Aeroflot

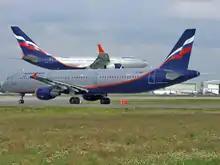
A new Airbus A321 holds for departure whilst an Ilyushin Il-96 lands at Aeroflot's Moscow-Sheremetyevo hub in 2008

Aeroflot introduced the Antonov An-10 and Ilyushin Il-18 in 1959, and together with its existing jet aircraft, the airline was able to extend services on modern aircraft to twenty one cities by 1960. The Tupolev Tu-114, then the world's largest airliner, entered service with the Soviet carrier on 24 April 1961 on the Moscow-Khabarovsk route; covering a distance of in 8 hours 20 minutes. The expansion of the Aeroflot fleet saw services with modern aircraft being extended to forty one cities in 1961, with fifty percent of all-Union services being operated by these aircraft. This fleet expansion also saw the number of passengers carried in 1961 skyrocketing to 21,800,000. Further expansion came in 1962 when both the Tupolev Tu-124 and Antonov An-24 entered regular service with Aeroflot on various medium and short-haul routes. By 1964, Aeroflot operated direct flights from Moscow to 100 cities, from Leningrad to 44 cities, and from Kyiv to 38 cities. The airline also operated direct flights from Mineralnye Vody to 48 cities across the Soviet Union, denoting the importance of the operation of holiday aircraft services to Aeroflot. Statistics for the same year showed Aeroflot operating an all-Union route network extending over , and carrying 36,800,000 passengers.